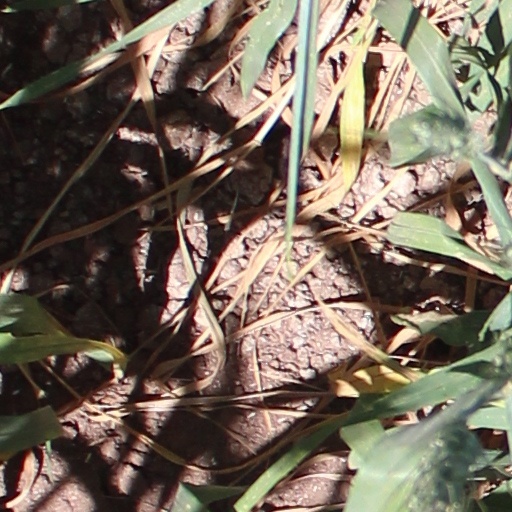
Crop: wheat